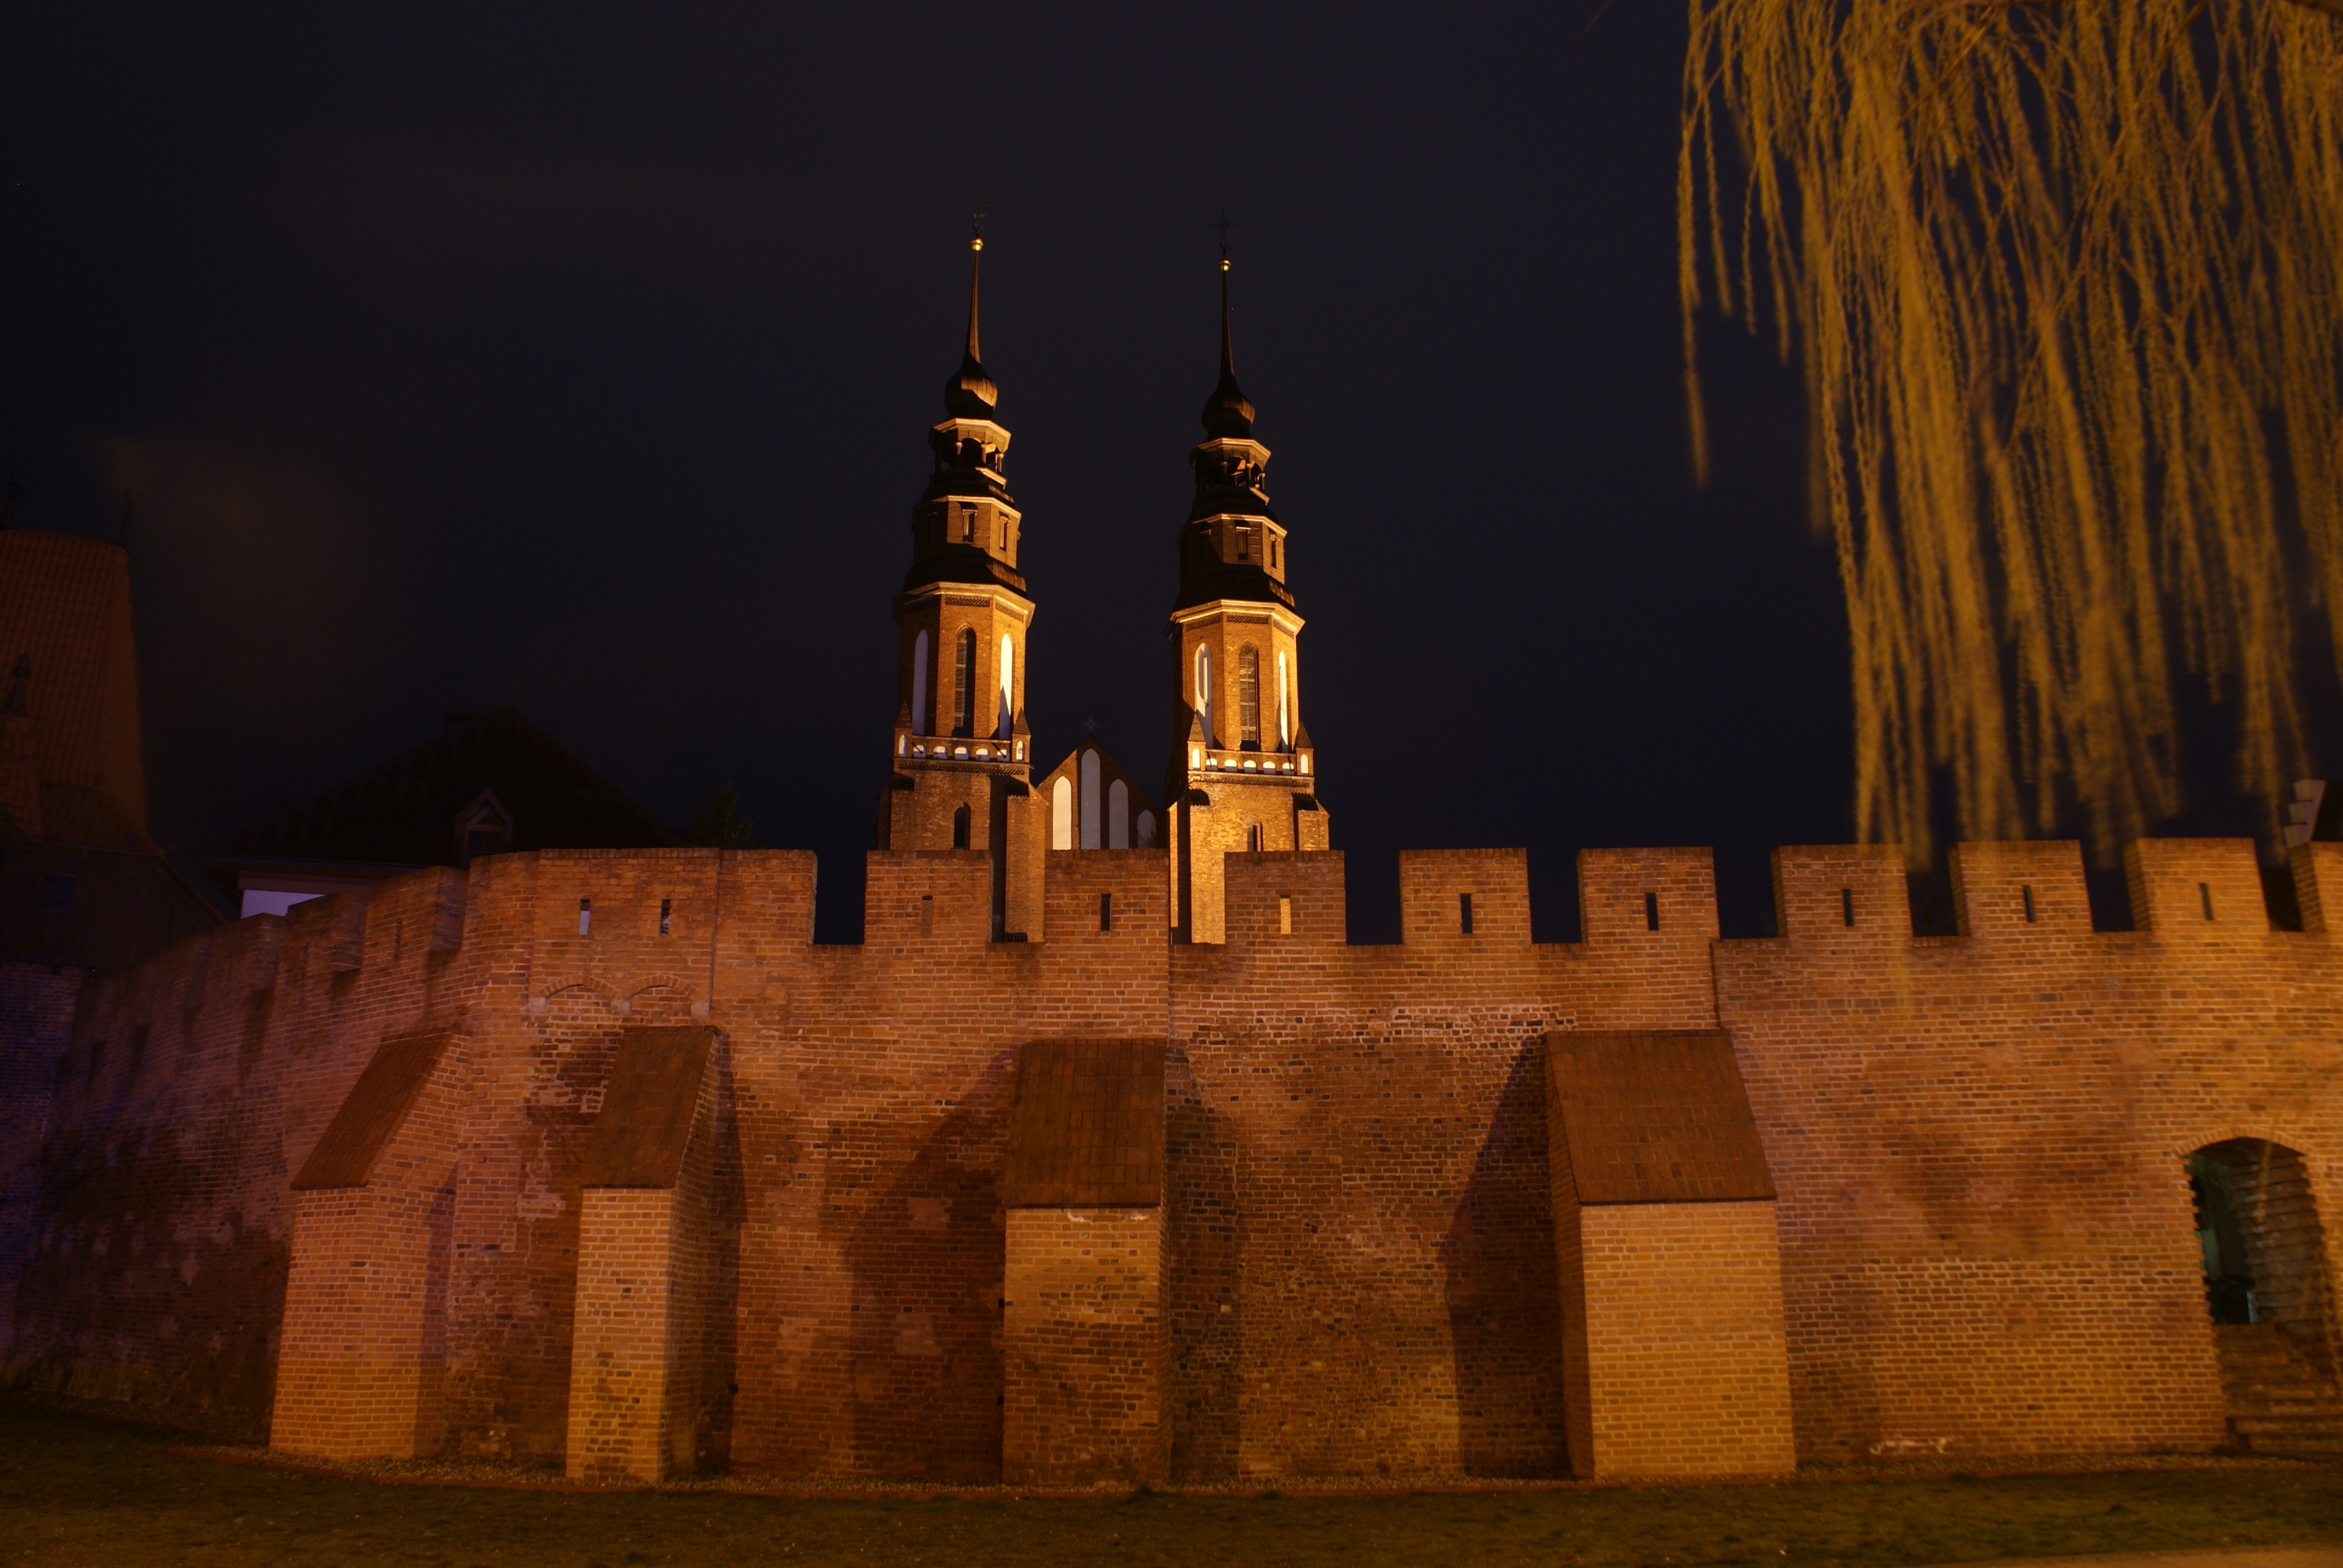
light, night, evening, castle, landmark, darkness, cathedral, night city, place of worship, temple, screenshot, city at night, the cathedral, opole, photo night, cathedral opole, ancient history, opole by night